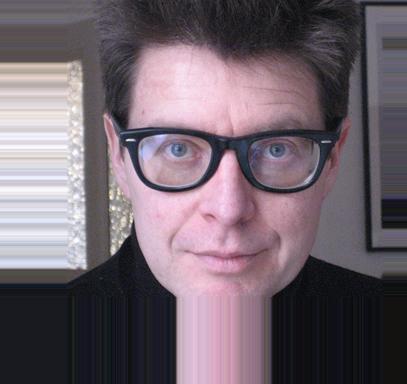
Age: 45